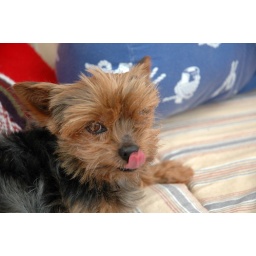
Philip entered happy mode today, running around just looking stupid. He's still kinda cute though.